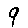
Label: 9